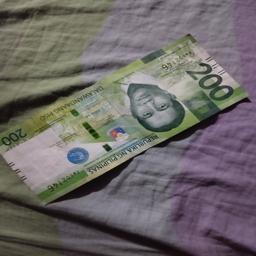
Label: 200_Front